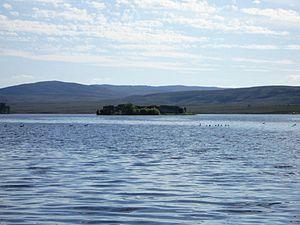
Ce qui suit est une liste des lochs d'Écosse. Cette liste est loin d'être exhaustive : seuls les plus connus sont répertoriés. Il a été estimé qu'il y a au moins 3 lochs dans les Hébrides extérieures seules. Loch est un mot gaélique écossais pour un lac ou d'un fjord qui a été emprunté par les Écossais et les Anglais écossais et donné à ces étendues d'eau, en particulier celles situées en Écosse.